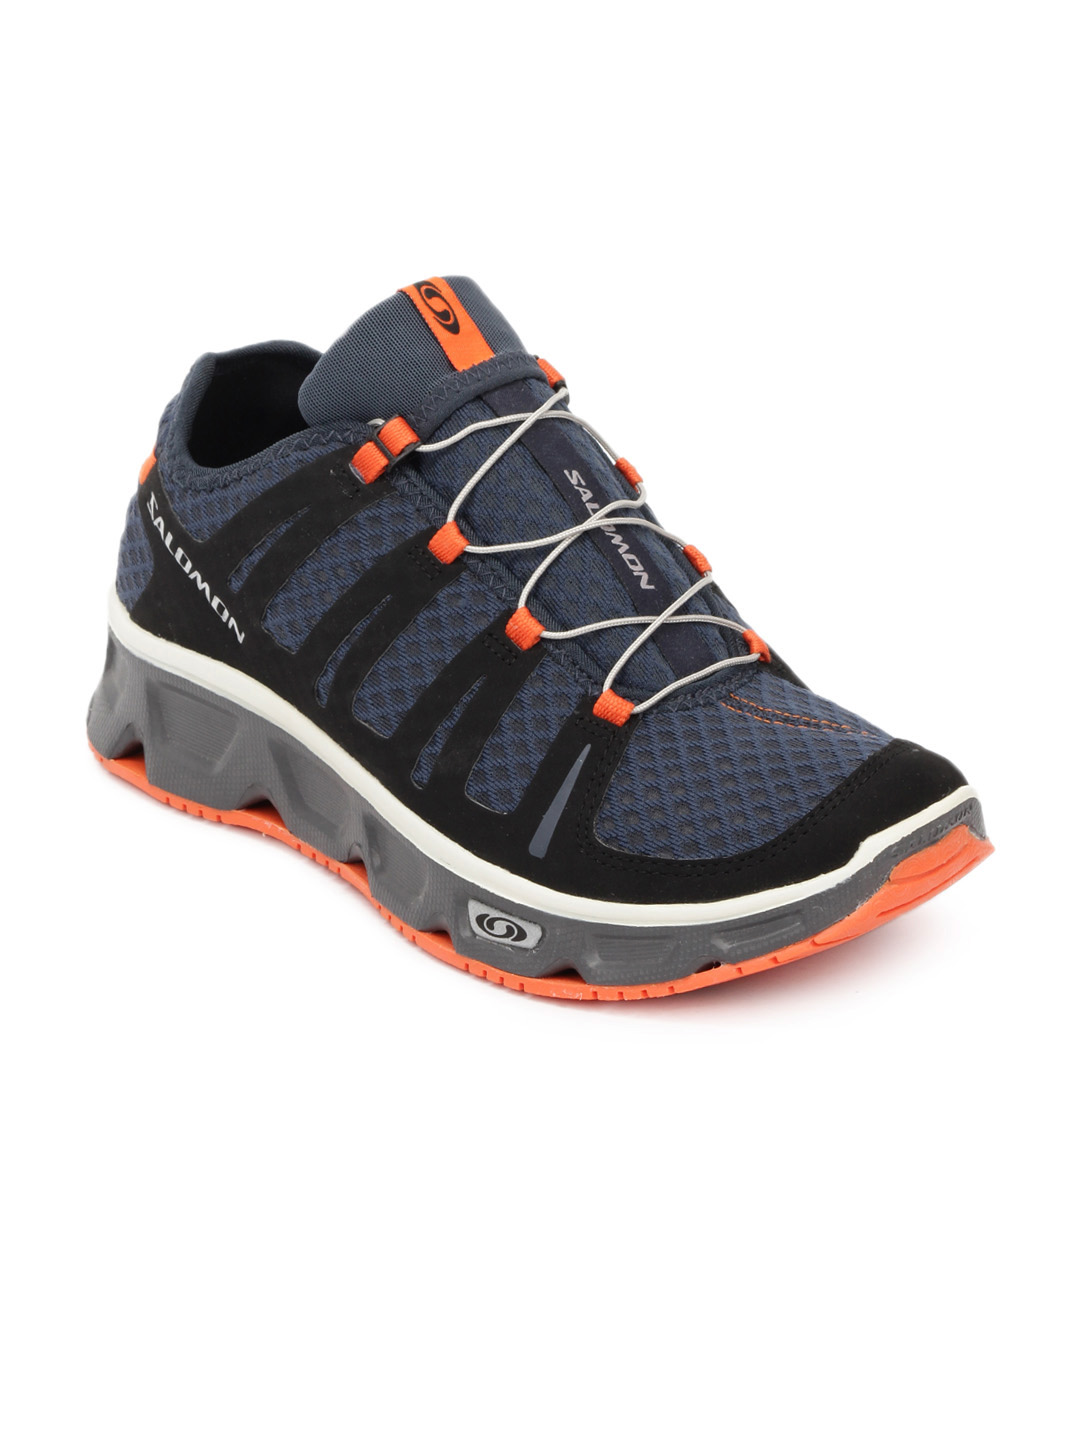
Salomon Men Blue RX Prime Sports Shoes
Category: Footwear / Shoes / Sports Shoes
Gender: Men
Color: Blue
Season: Spring 2013
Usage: Sports